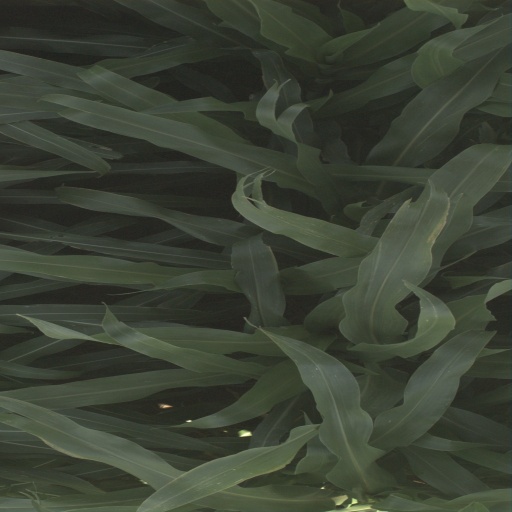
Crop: sorghum